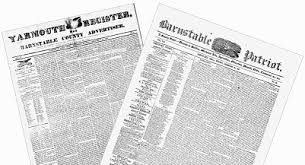
Label: paper